Ceremony (Anna von Hausswolff album)

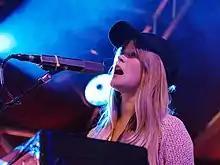
Von Hausswolff performing at Haldern Pop in 2013

"Ceremony" was released only in Sweden by Kning Disk on 18 July 2012. The album was re-released on 14 June 2013 in Europe by City Slang and on 9 July 2013 in North America by Other Music Recording Co. The album's artwork features a close-up of organ pipes, reflecting on the use of that instrument in the music.